Slot-die coating

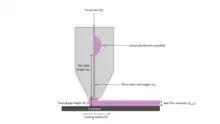
A cross-section schematic of the slot-die process with key dimensions and parameters labeled (coating width not shown in this plane).

Slot-die coating is a non-contact coating method, in which the slot-die is typically held over the substrate at a height several times higher than the target wet film thickness. The coating fluid transfers from the slot-die to the substrate via a fluid bridge that spans the air gap between the slot-die lips and substrate surface. This fluid bridge is commonly referred to as the coating meniscus or coating bead. The thickness of the resulting wet coated layer is controlled by tuning the ratio between the applied volumetric pump rate and areal coating rate. Unlike in self-metered coating methods such as blade- and bar coating, the slot-die does not influence the thickness of the wet coated layer via any form of destructive physical contact or scraping. The height of the slot-die therefore does not determine the thickness of the wet coated layer. The height of the slot-die is instead significant in determining the quality of the coated film, as it controls the distance that must be spanned by the meniscus to maintain a stable coating process.